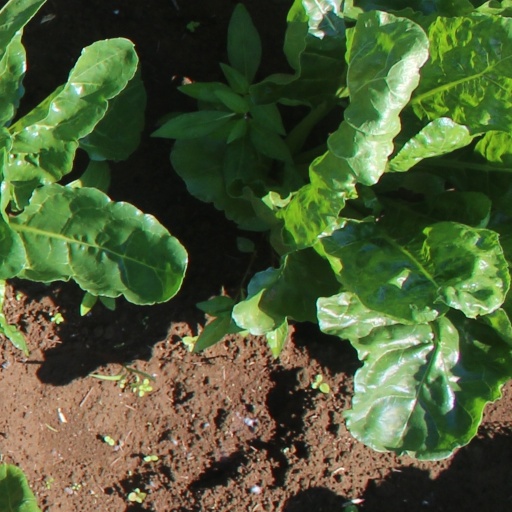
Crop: sugar beet